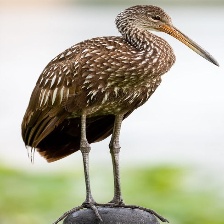
Species: LIMPKIN
Scientific name: ARAMUS GUARAUNA